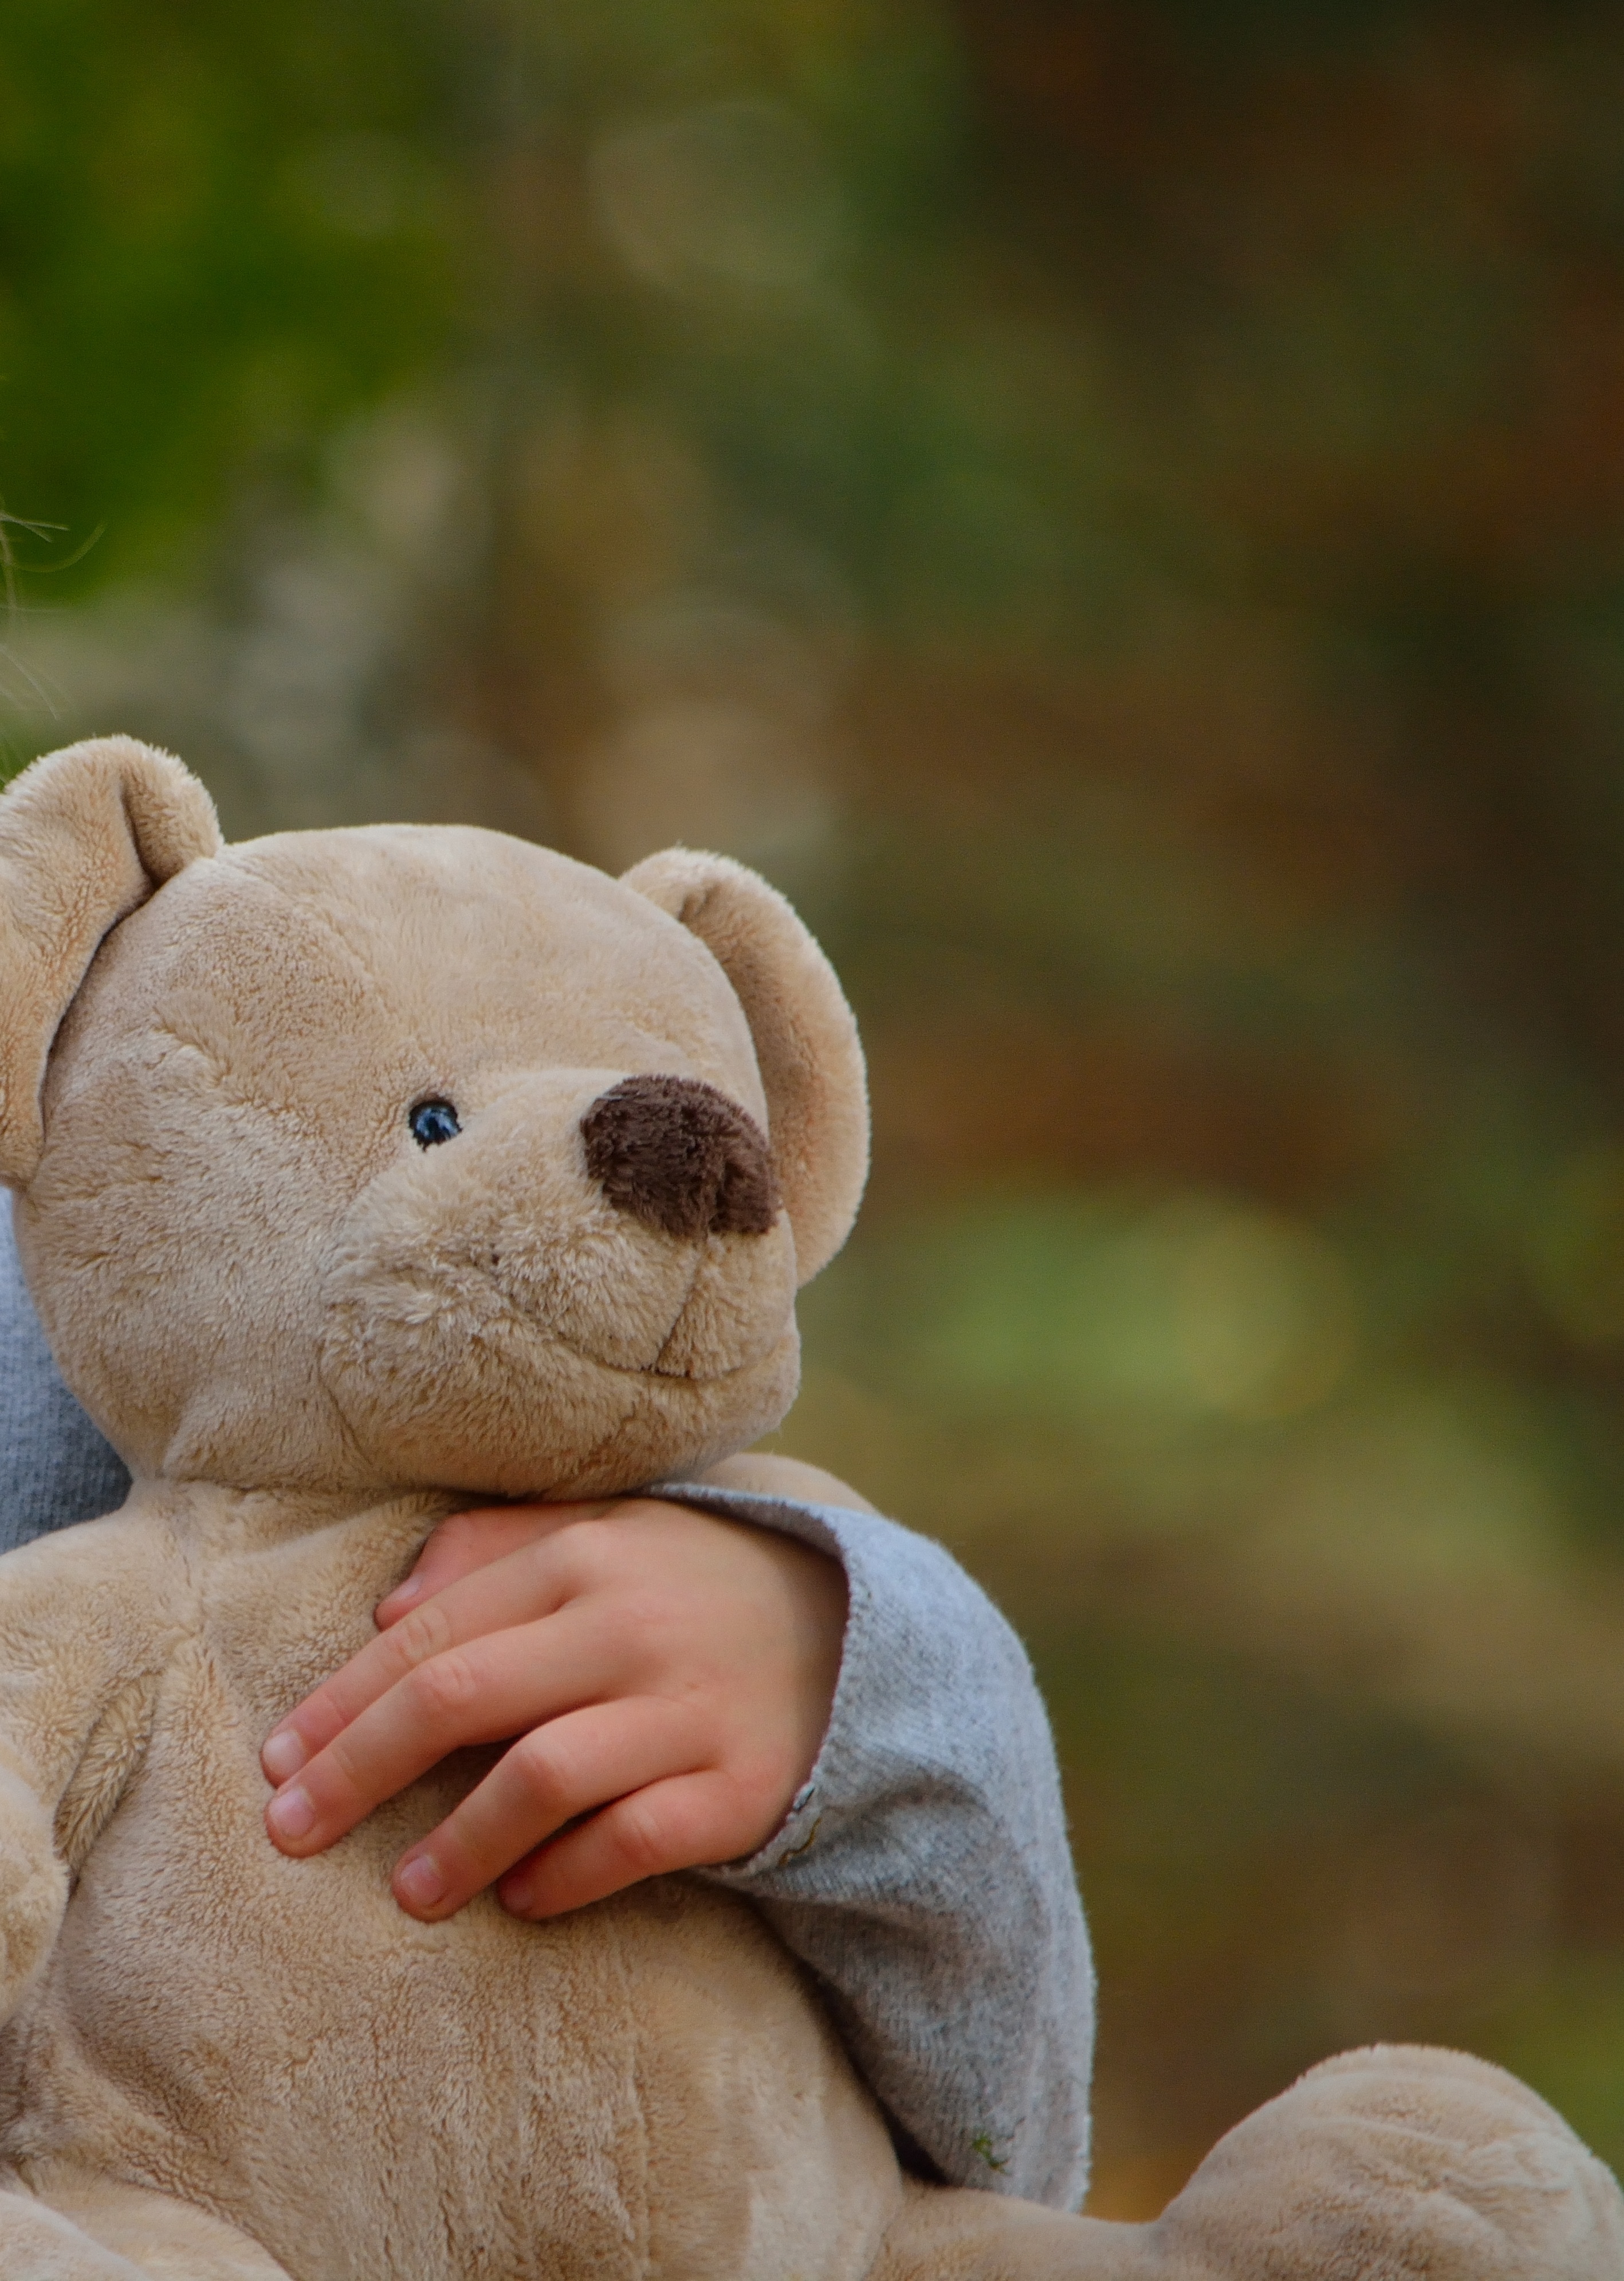
sweet, cute, bear, child, toy, teddy bear, close up, nose, toys, skin, stuffed animal, keep, teddy, soft toy, stuffed toy